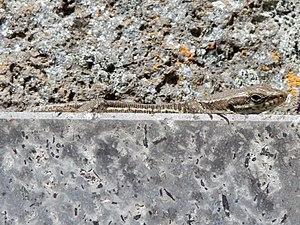
Lézard des murailles sur une dalle de marbre et devant un mur de pierre, près de l'église romane de Bredons, dans le Cantal.
Le Lézard des murailles est une espèce de sauriens de la famille des Lacertidae. Ce petit lézard originaire d'Europe a été introduit en Amérique du Nord.